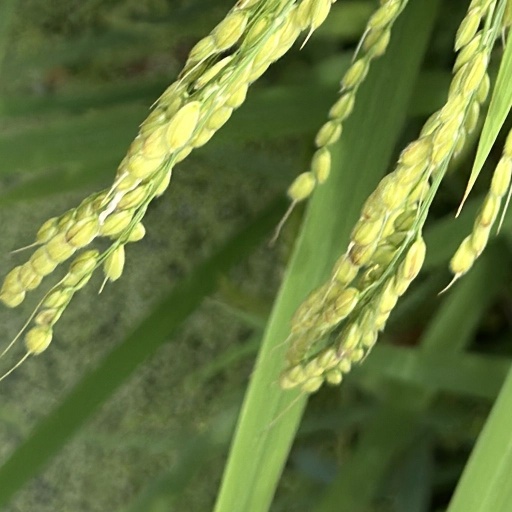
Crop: rice